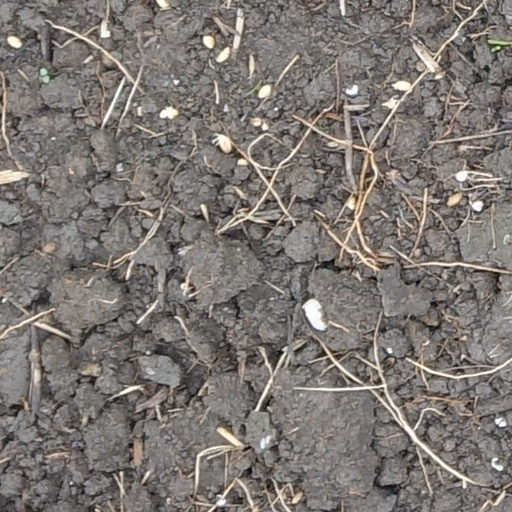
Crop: wheat